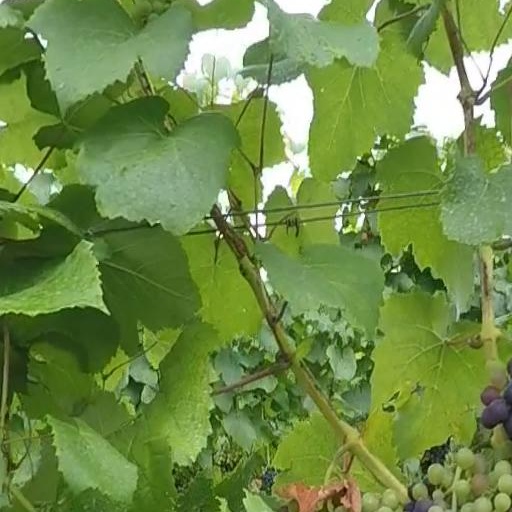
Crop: grape